East Island (Hawaii)

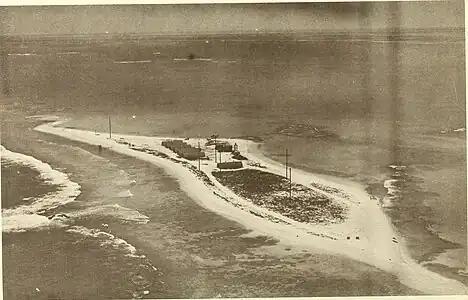
Aerial black-and-white photograph of a small, narrow atoll island surrounded by shallow ocean waters. The island has a few low buildings and utility poles, with sparse vegetation and sandy shores. Gentle waves break along the left side, and some rocky outcroppings are visible in the surrounding waters.

During World War II, East Island was chosen as the site for a U.S. Coast Guard Long-Range Navigation (LORAN) station. Construction began in early July 1944 but was delayed by adverse weather and the need to buoy the approaches due to extensive surrounding shoals. Cargo was ultimately landed using a large enclosed barge towed from Honolulu by a Navy vessel, supplemented by shuttle trips between Tern Island and East Island using LCM craft. By July 2, the water infrastructure had been completed, including a 5,000-gallon storage tank and a water distillation system. The next day, work began on erecting a 120-foot vertical radiator antenna constructed from 20-foot steel sections and stabilized with guy wires. By the end of July, all major camp facilities were in place, including the foundations and steel frames for huts, and 85 percent of the LORAN system had been installed.